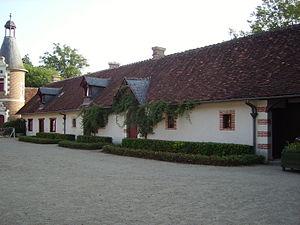
Le château de Troussay est un château de la Loire, l'un des plus petits, situé sur la commune française de Cheverny, dans le département de Loir-et-Cher en région Centre-Val de Loire.